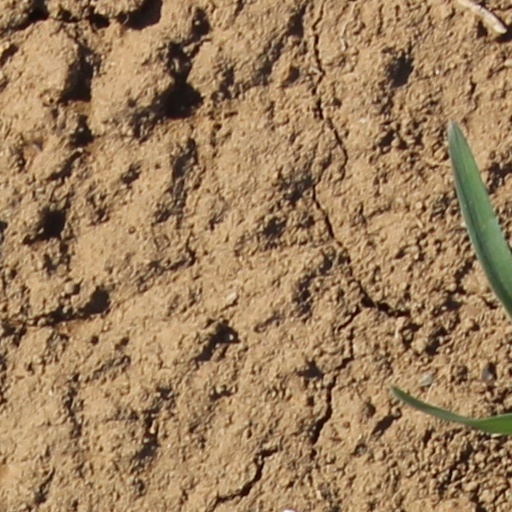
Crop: wheat